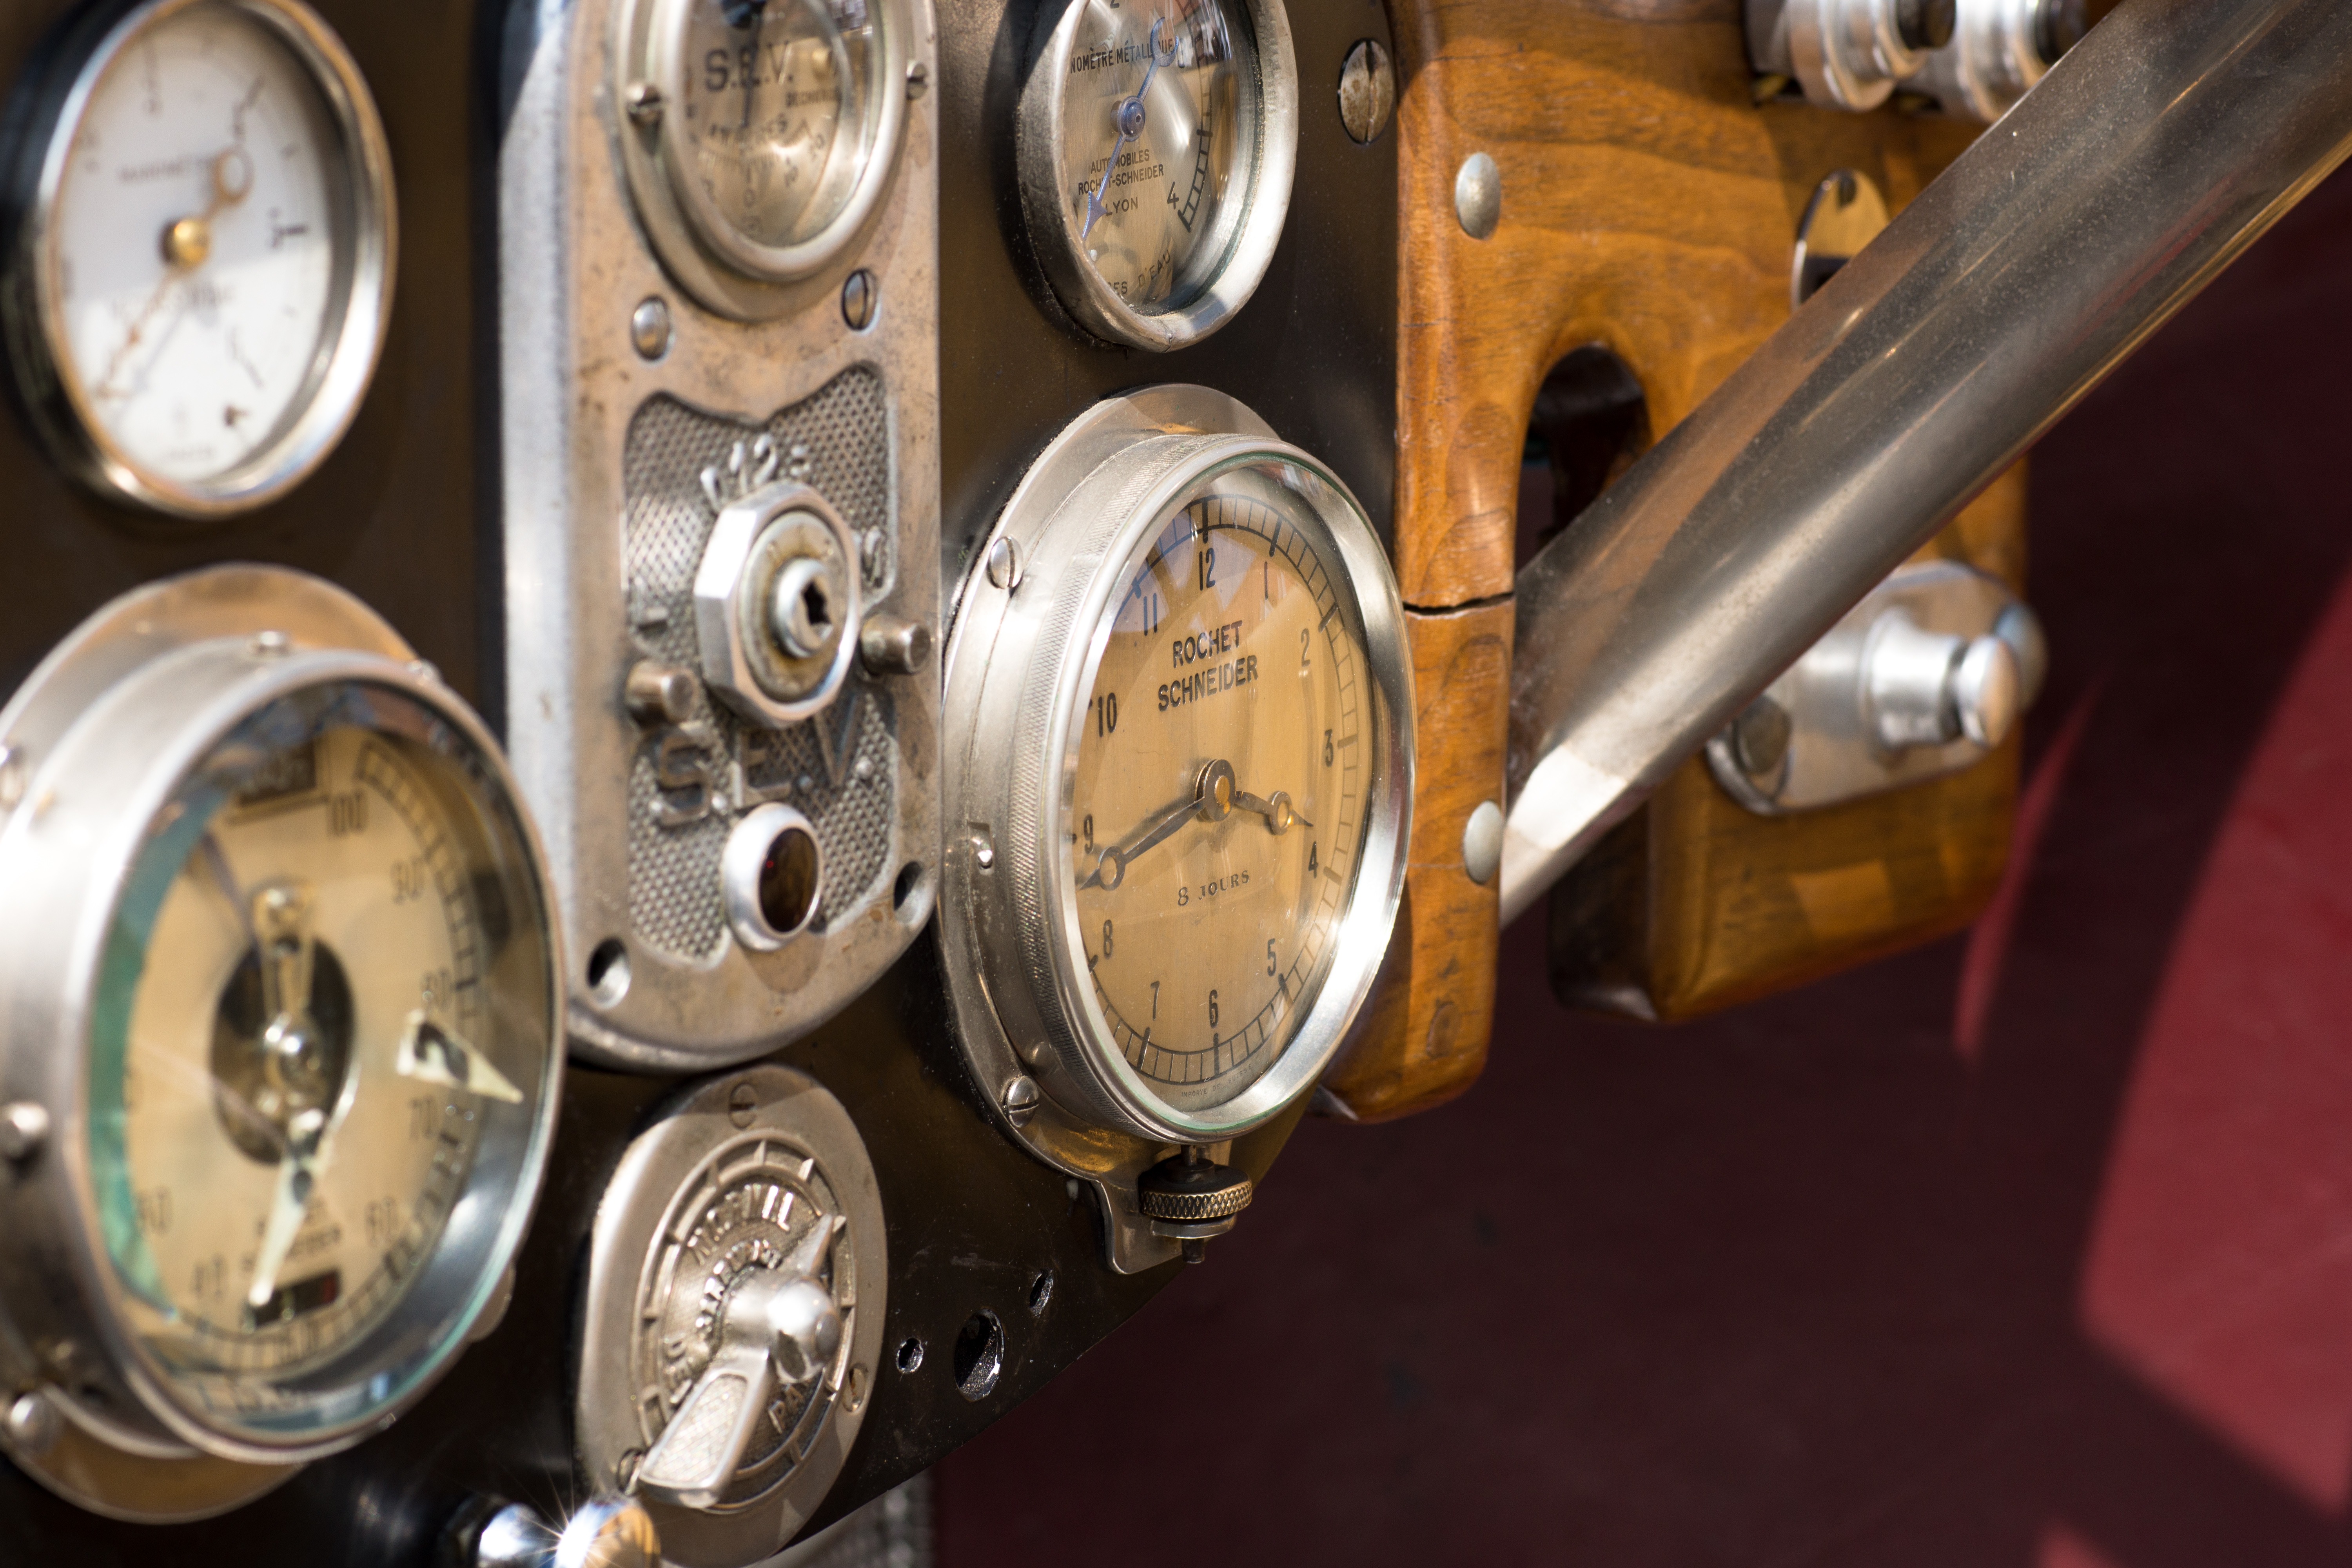
wood, wheel, ad, vehicle, auto, engine, oldtimer, classic, instruments, auto part